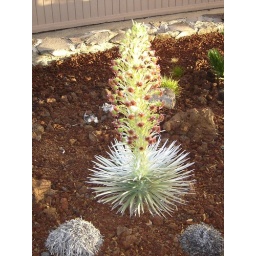
A silver spike plant - it looked better in person